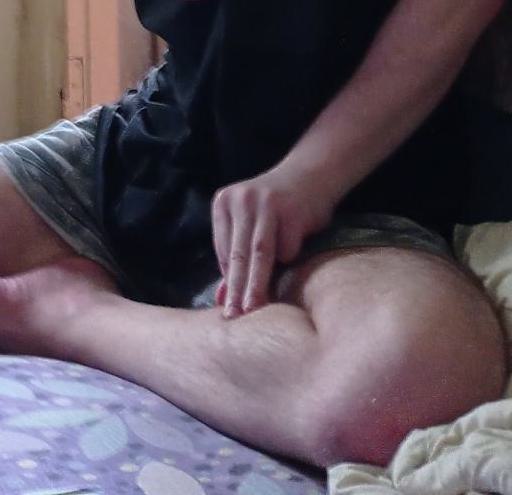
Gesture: no_gesture